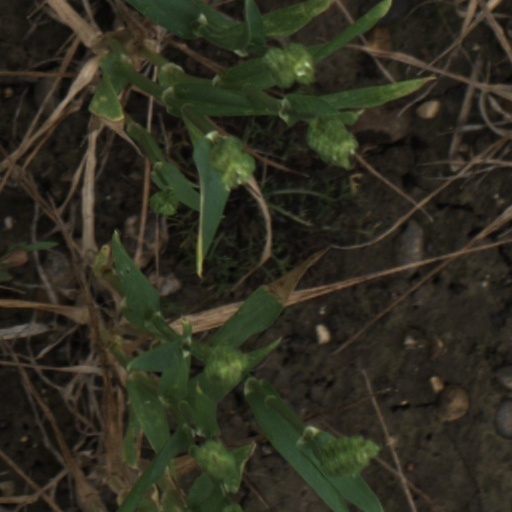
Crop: wheat